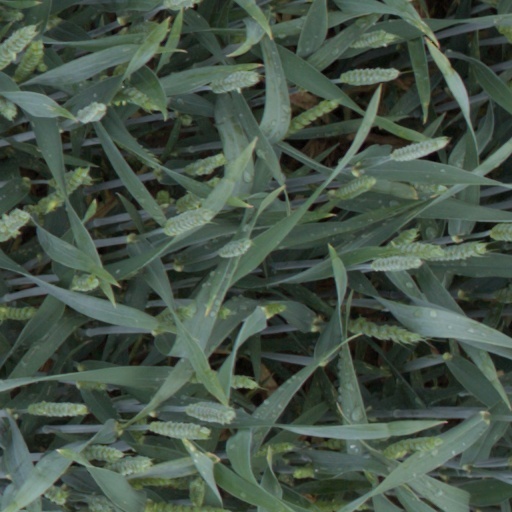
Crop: wheat